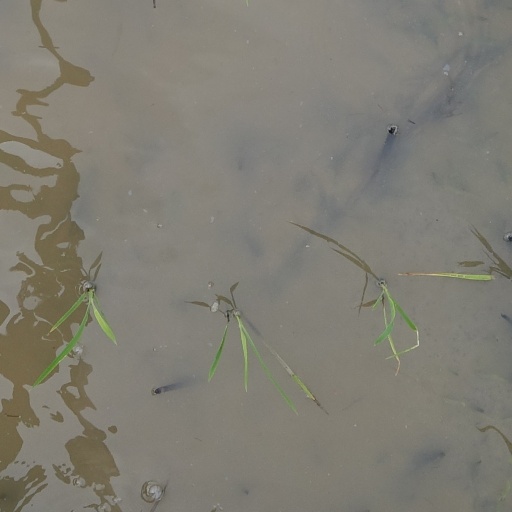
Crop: rice